Vilnius Gediminas Technical University

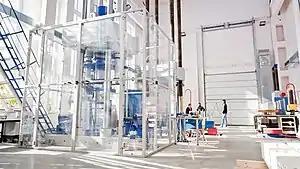
Faculty of Civil Engineering research center

The Antanas Gustaitis Aviation Institute, named after Lithuanian aviation pioneer Antanas Gustaitis, was founded in 1993 and is an Approved Training Organisation. It trains pilots, air traffic controllers, aviation engineers and others involved in aviation. The Departments of Aviation Technologies, Aviation Mechanics, and Avionics provide theoretical training for the students, while the Flight Training Unit, Air Traffic Control Unit, and Aviation Engineering Practical Training Depot provide practical training. The integrated (five-year) program in aircraft piloting is offered completely in English.